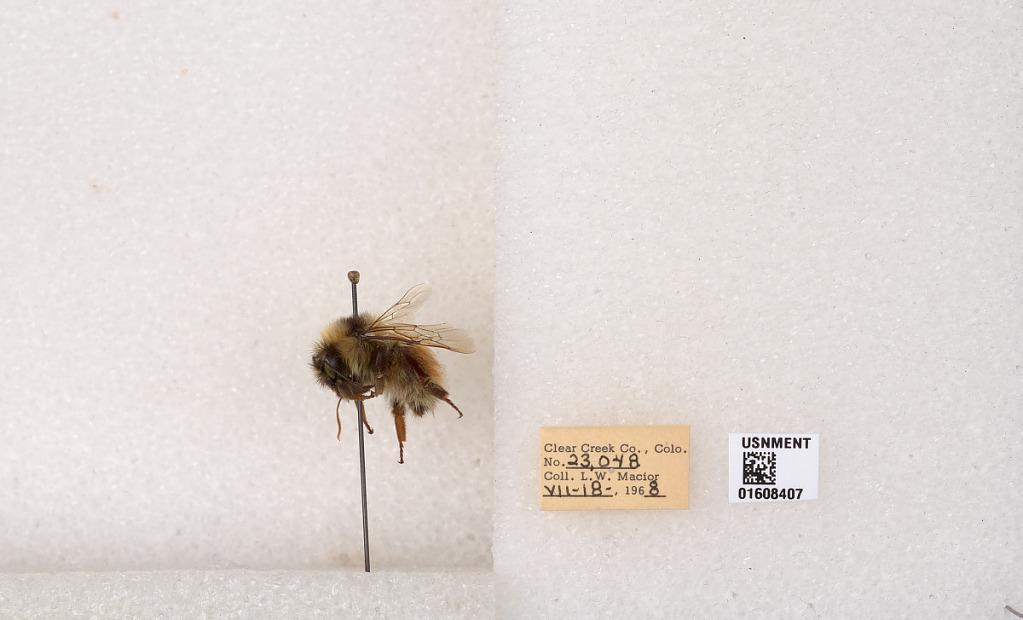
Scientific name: Bombus (Pyrobombus) sylvicola Kirby
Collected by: L. Macior
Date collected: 1968-7-18
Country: United States
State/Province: Colorado
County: Clear Creek
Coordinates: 39.6891, -105.644